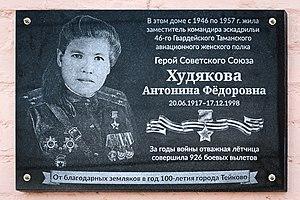
Antonina Khoudiakova est une lieutenant-cheffe et adjointe de la commandante de l'escadron du 588 NBAP, 325ᵉ division d'aviation de bombardiers de nuit, 4ᵉ Armée et Force aérienne de défense sur le deuxième front biélorusse pendant la Seconde Guerre mondiale. Pour son service dans l'armée lui a été décerné le titre d'Héroïne de l'Union soviétique, le 15 mai 1946.